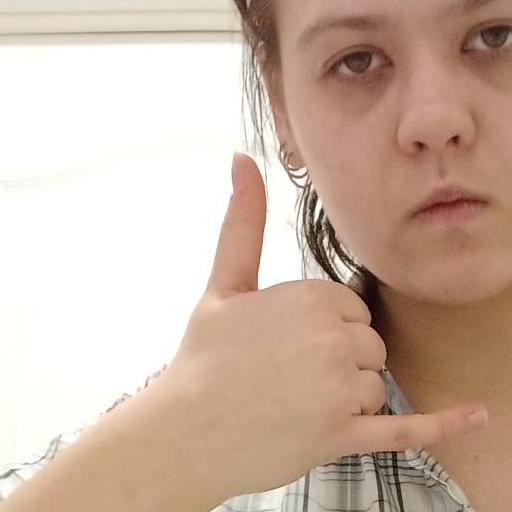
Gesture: call